Like a Dragon: Infinite Wealth

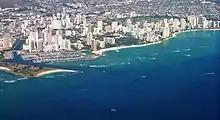
Honolulu, Hawaii, United States, a major setting in "Infinite Wealth" and the franchise's first-ever overseas setting

"Like a Dragon: Infinite Wealth" takes place in 2023, and follows former Tojo Clan "yakuza" members Ichiban Kasuga (Kazuhiro Nakaya/Kaiji Tang) and Kazuma Kiryu (Takaya Kuroda/Yong Yea) as they embark on a new adventure in Isezaki Ijincho, Yokohama and Honolulu, Hawaii. Following a tip from a former ally, Kasuga travels to Honolulu in search of his biological mother, Akane Kishida (Yoshiko Sakakibara/Patti Yasutake), who he thought had died many years ago. Also looking for Akane for different reasons, Kiryu teams up with Kasuga to find and protect her from various local criminal organizations as a larger, international conspiracy unearths.